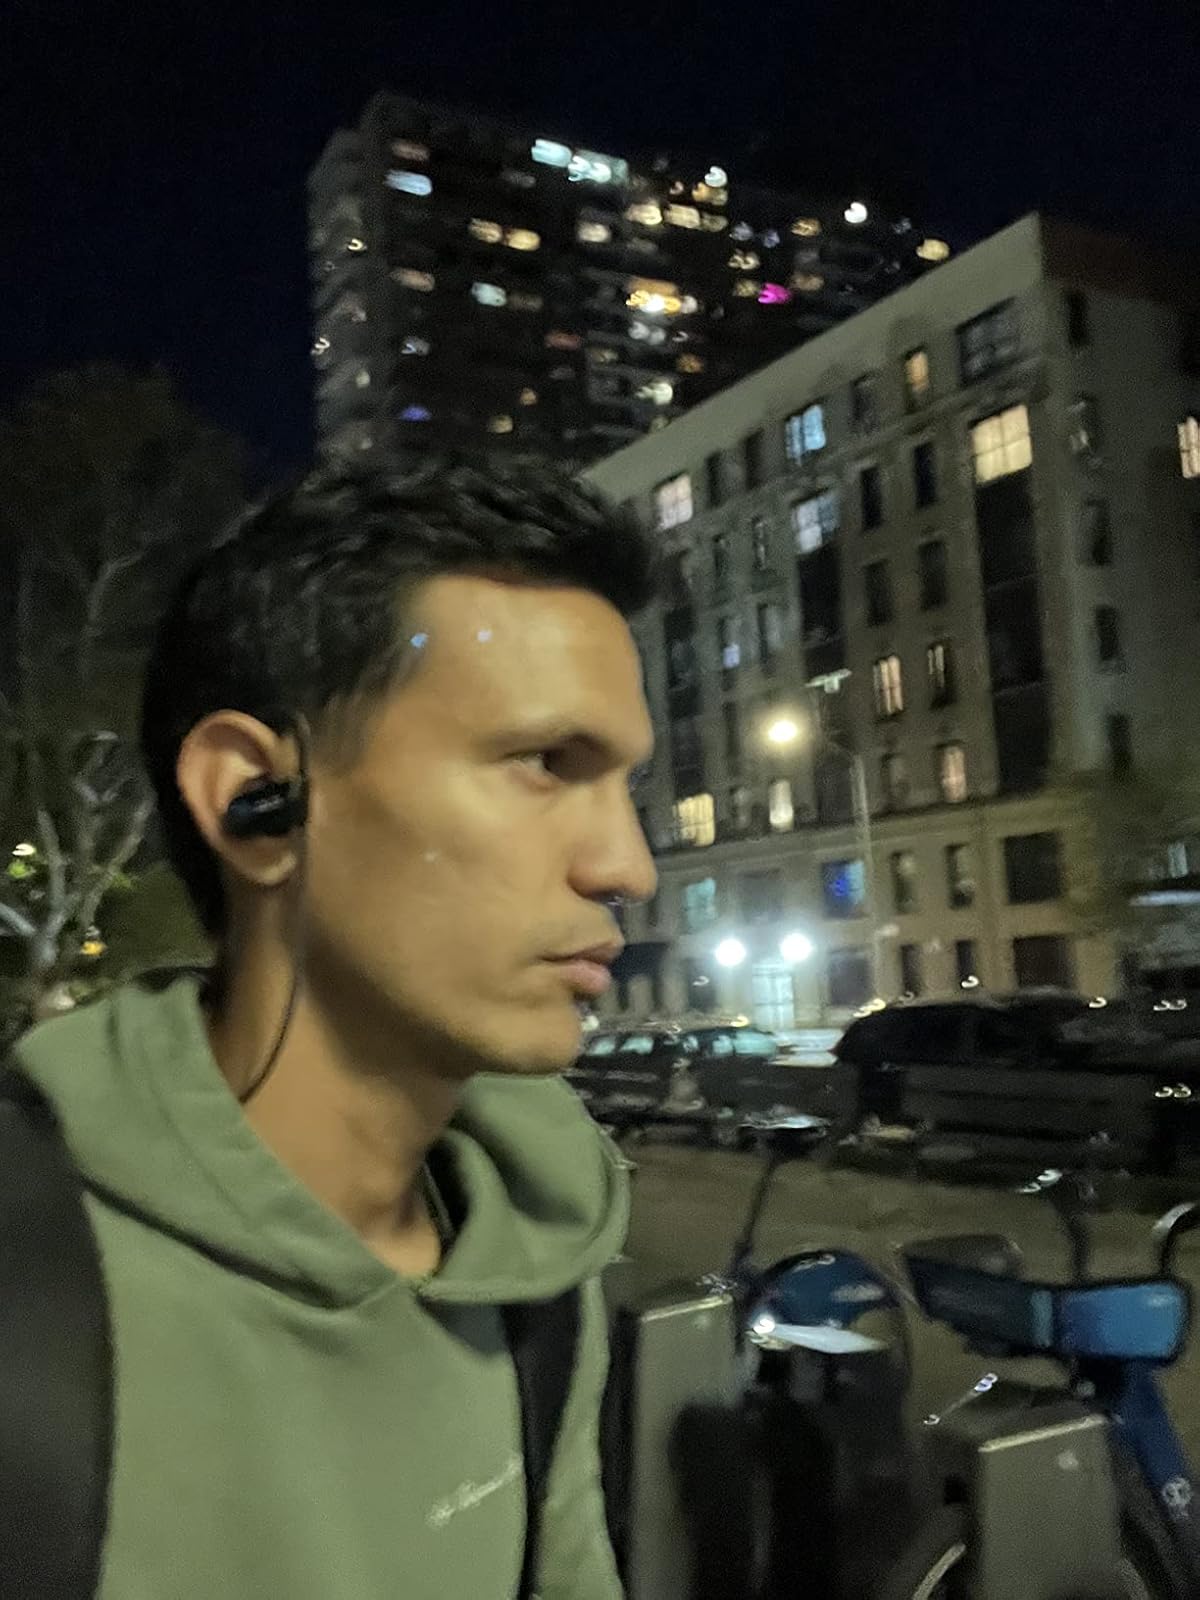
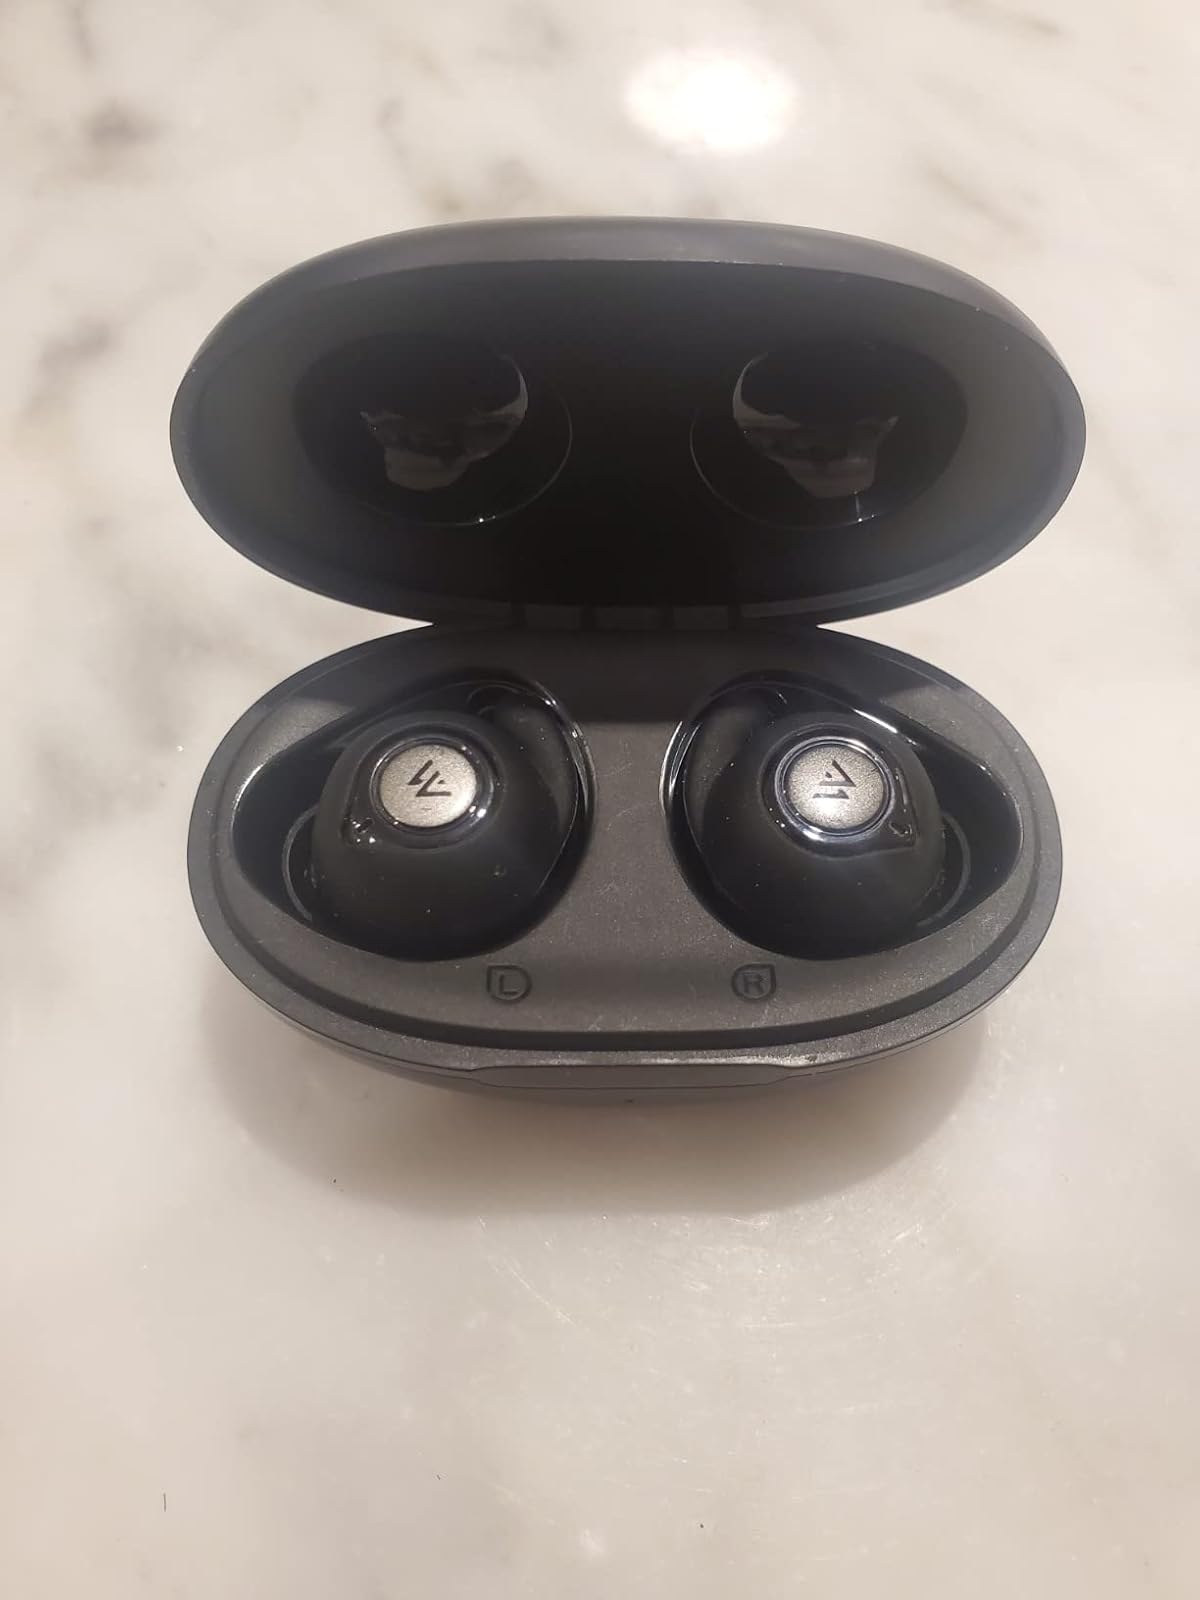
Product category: earbuds
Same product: no